Passer l'hiver

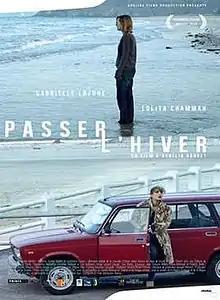
Theatrical release poster

Passer l'hiver is a 2013 French drama film directed by Aurélia Barbet and starring Gabrielle Lazure and Lolita Chammah. The film is loosely based on a short story by Olivier Adam.